Question: What is on the floor of the open expanse?
Tambaya: Menene a ƙasan buɗaddan filin?
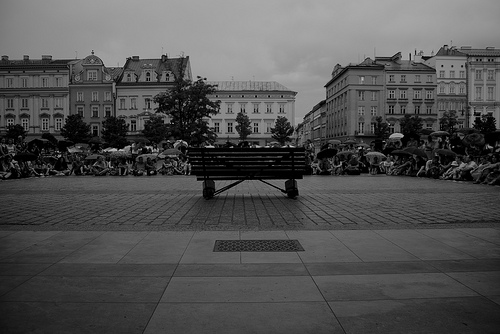
Answer: A grate.
Amsa: Murfi.